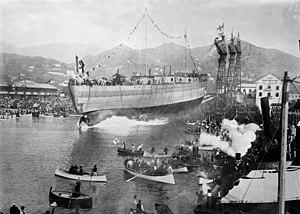
Ansaldo est une ancienne société industrielle italienne, créée à Sampierdarena à côté de Gênes, lors du rachat des établissements Meccanico en 1853 sous le nom Gio. Ansaldo & C. sous la forme de société en commandite simple.
Gênes est une ville italienne, située sur la mer de Ligurie, précisément sur les rives du golfe de Gênes, capitale de la Ligurie. Il s'agit de l'un des principaux ports italiens et de l'un des plus grands ports de la mer Méditerranée. En 2017, elle compte 580 112 habitants et 846 363 au sein de son agglomération. Sa zone urbaine compte environ 1 540 000 habitants.